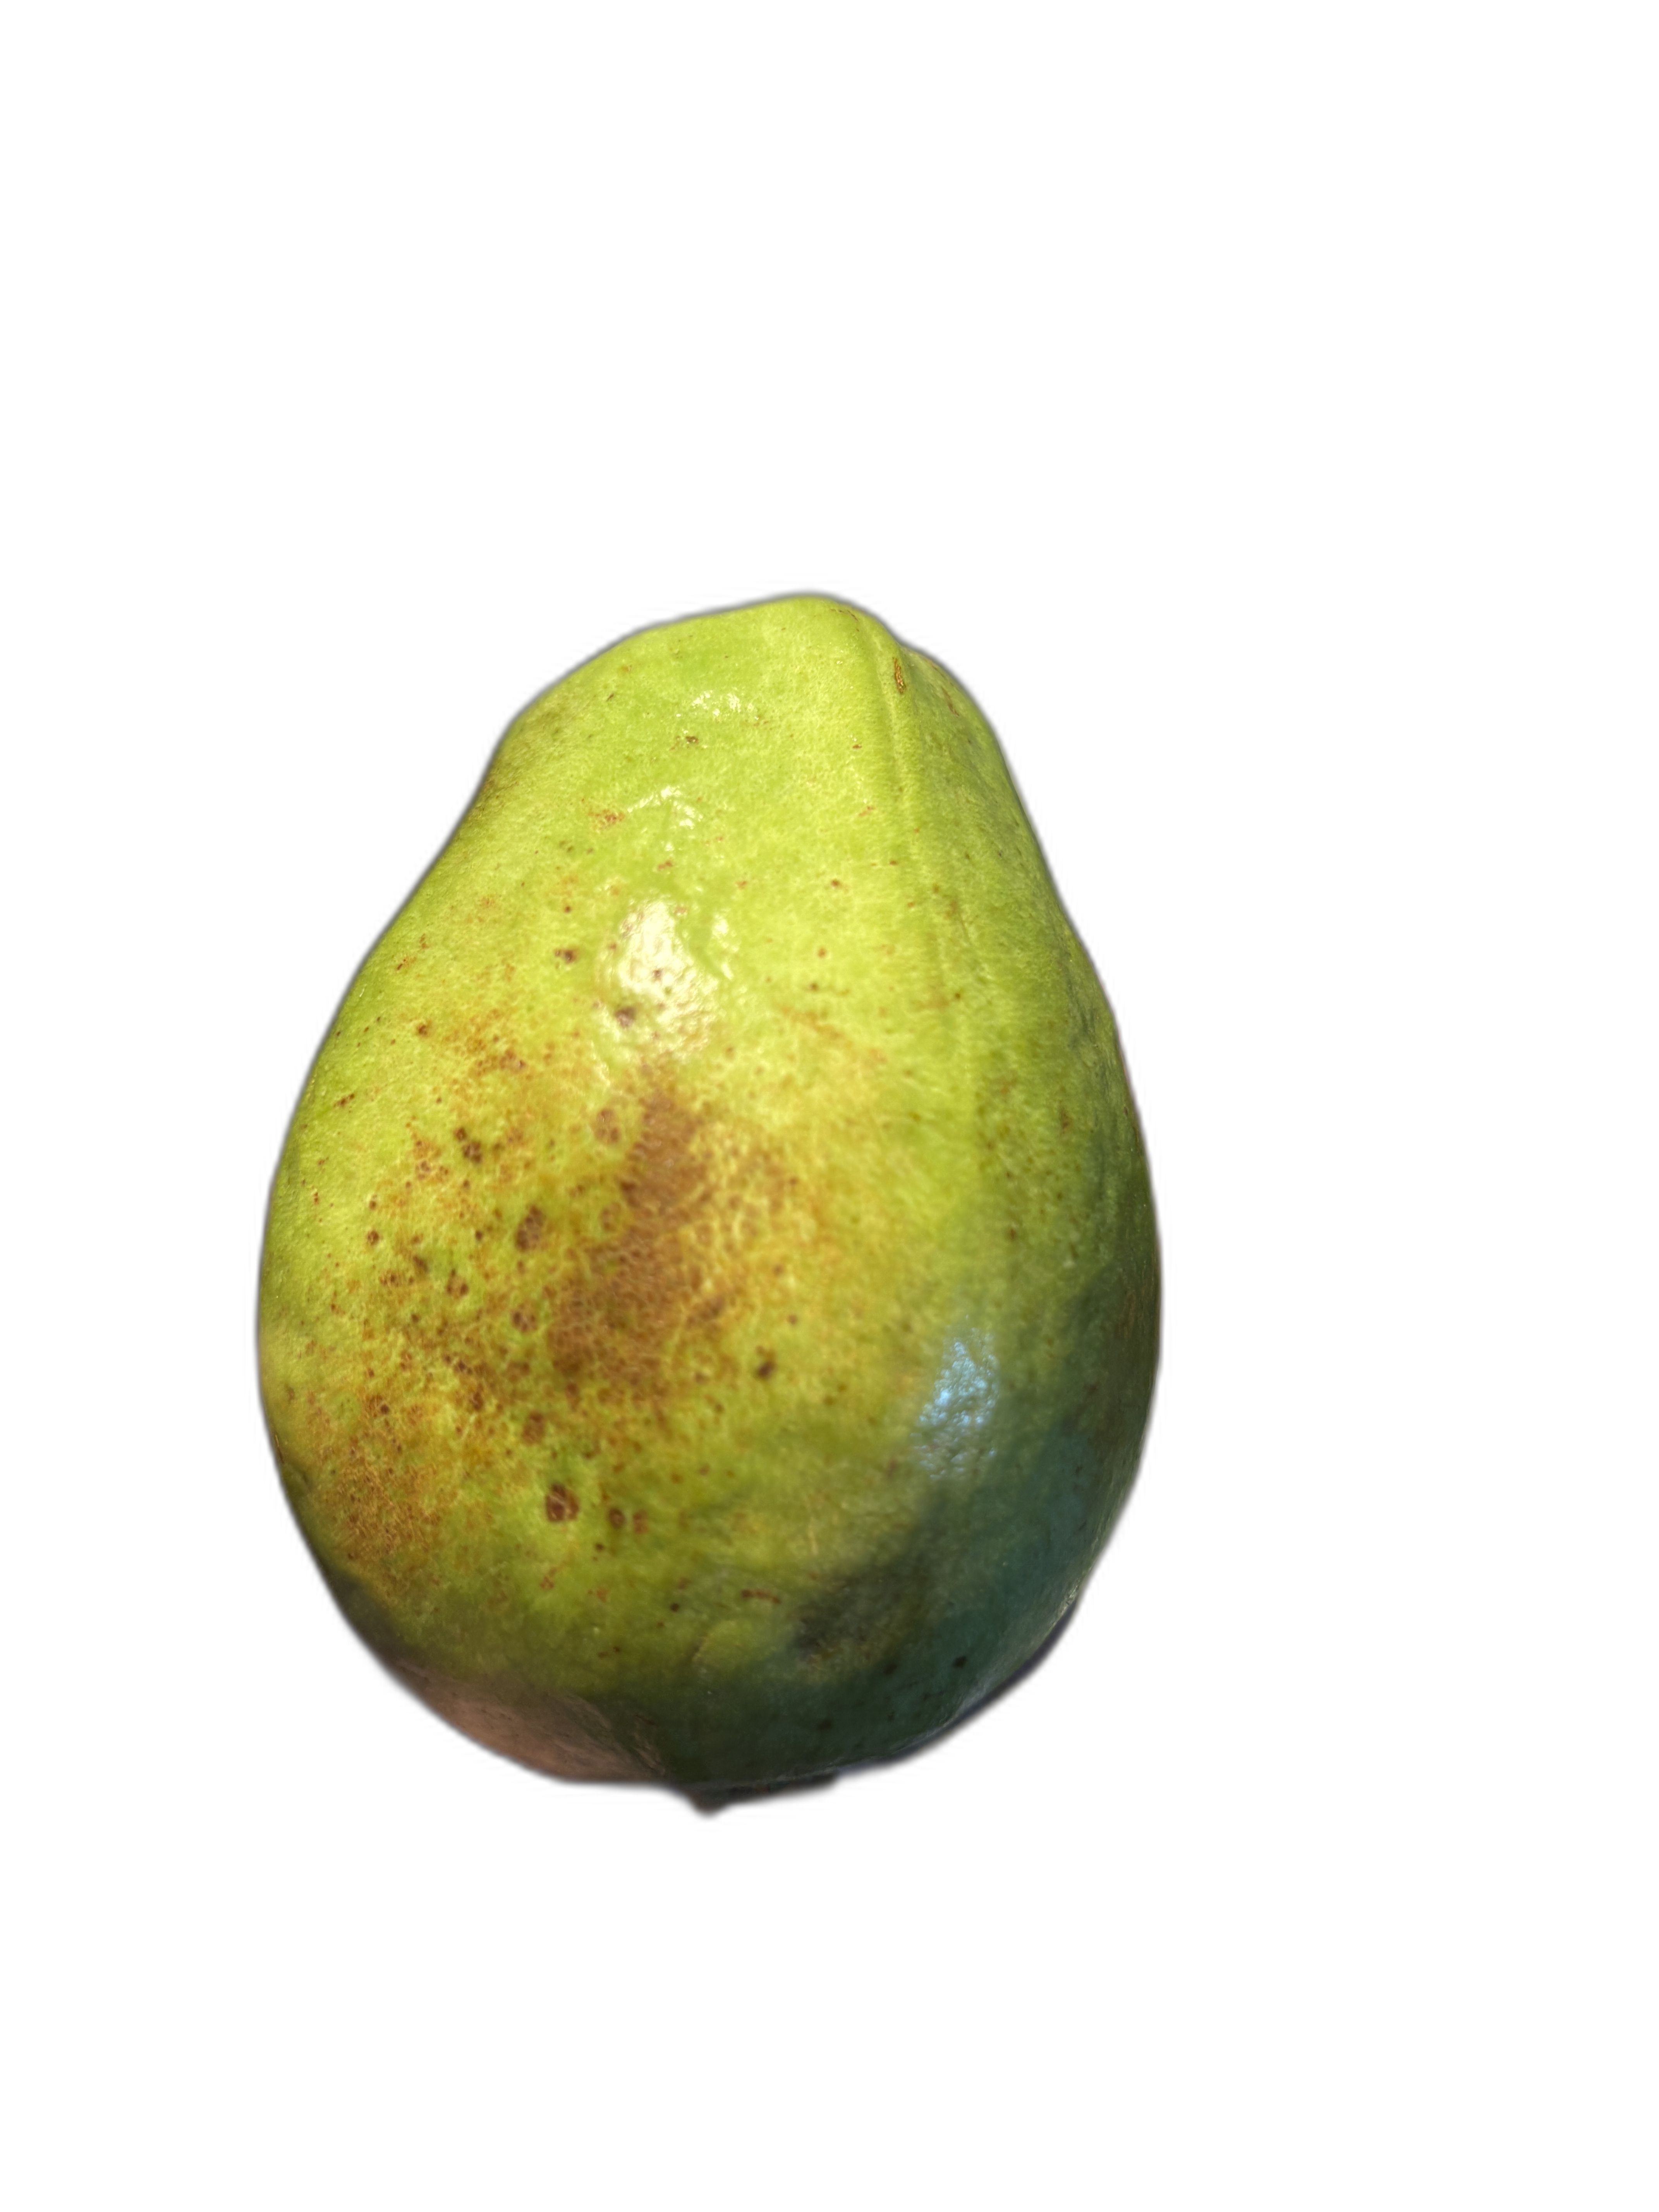
Plant part: fruit
Disease: Scab